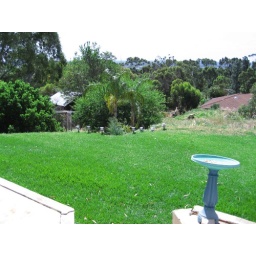
old chicken run to dismantle yet in front of next doors property